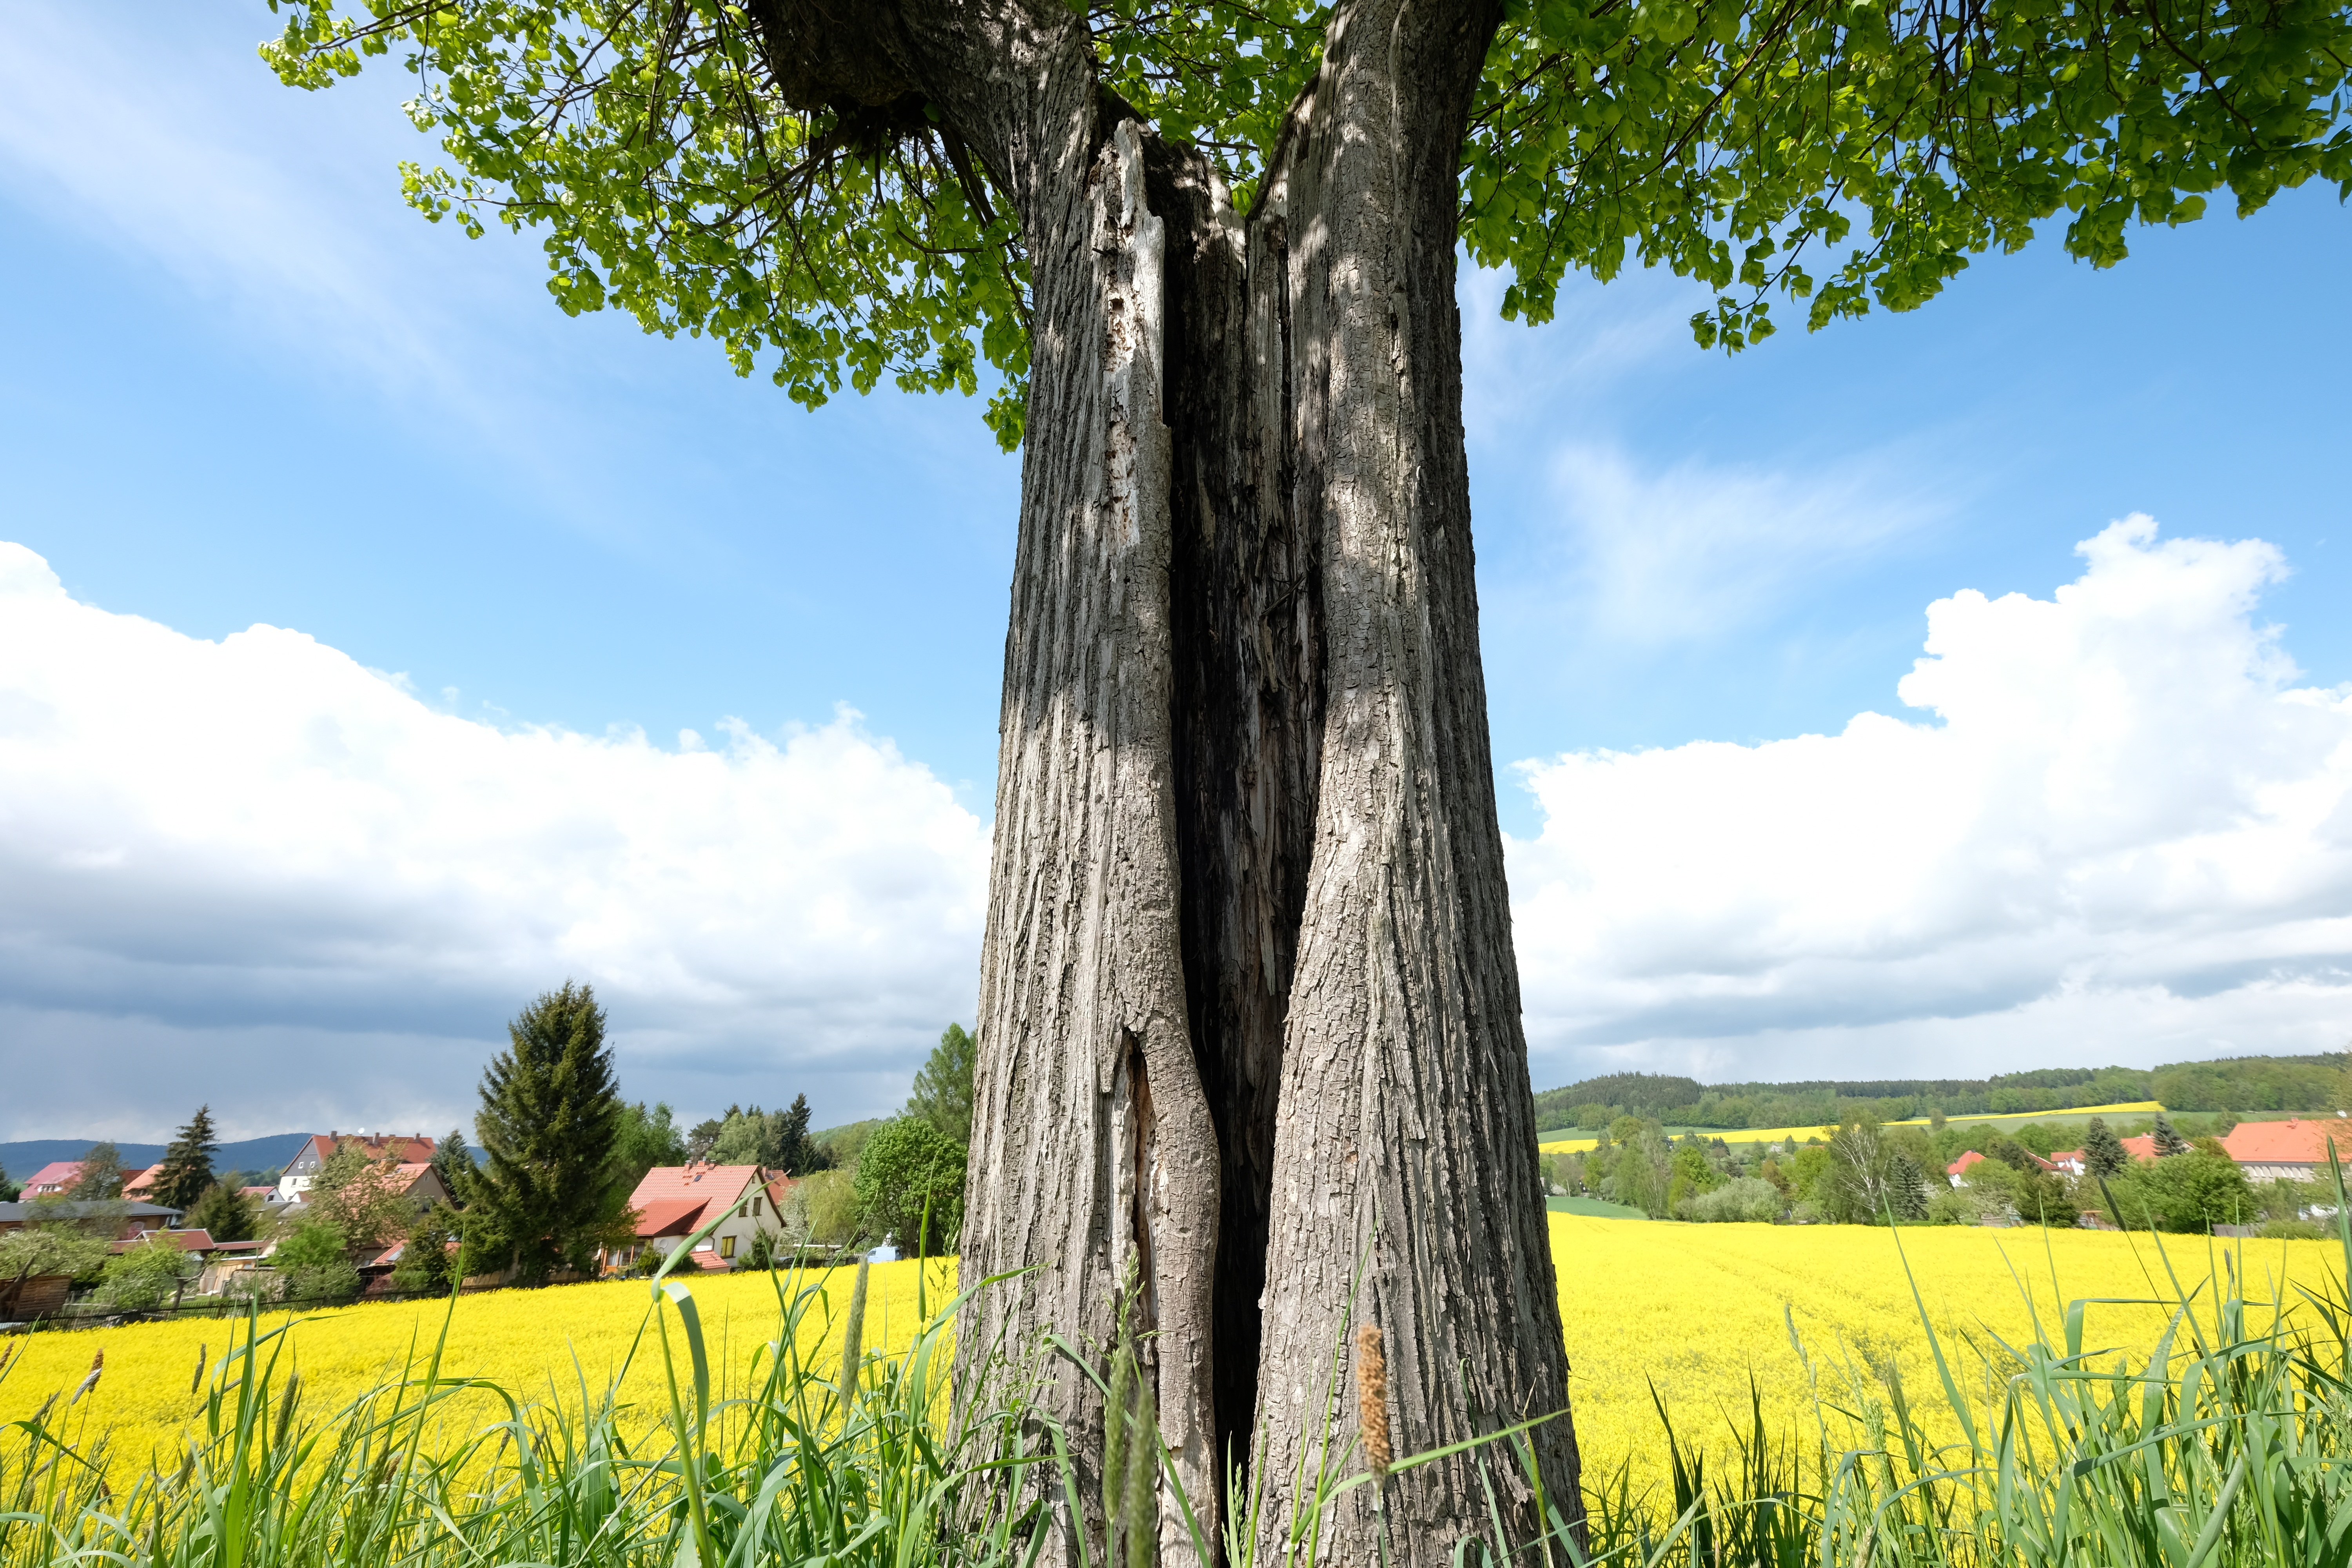
landscape, tree, nature, forest, grass, plant, sky, sun, field, meadow, sunlight, flower, panorama, summer, village, produce, autumn, colorful, agriculture, mountains, germany, idyll, saxony, rural area, oilseed rape, flowering plant, field of rapeseeds, upper lusatia, village life, grass family, woody plant, land plant, arecales